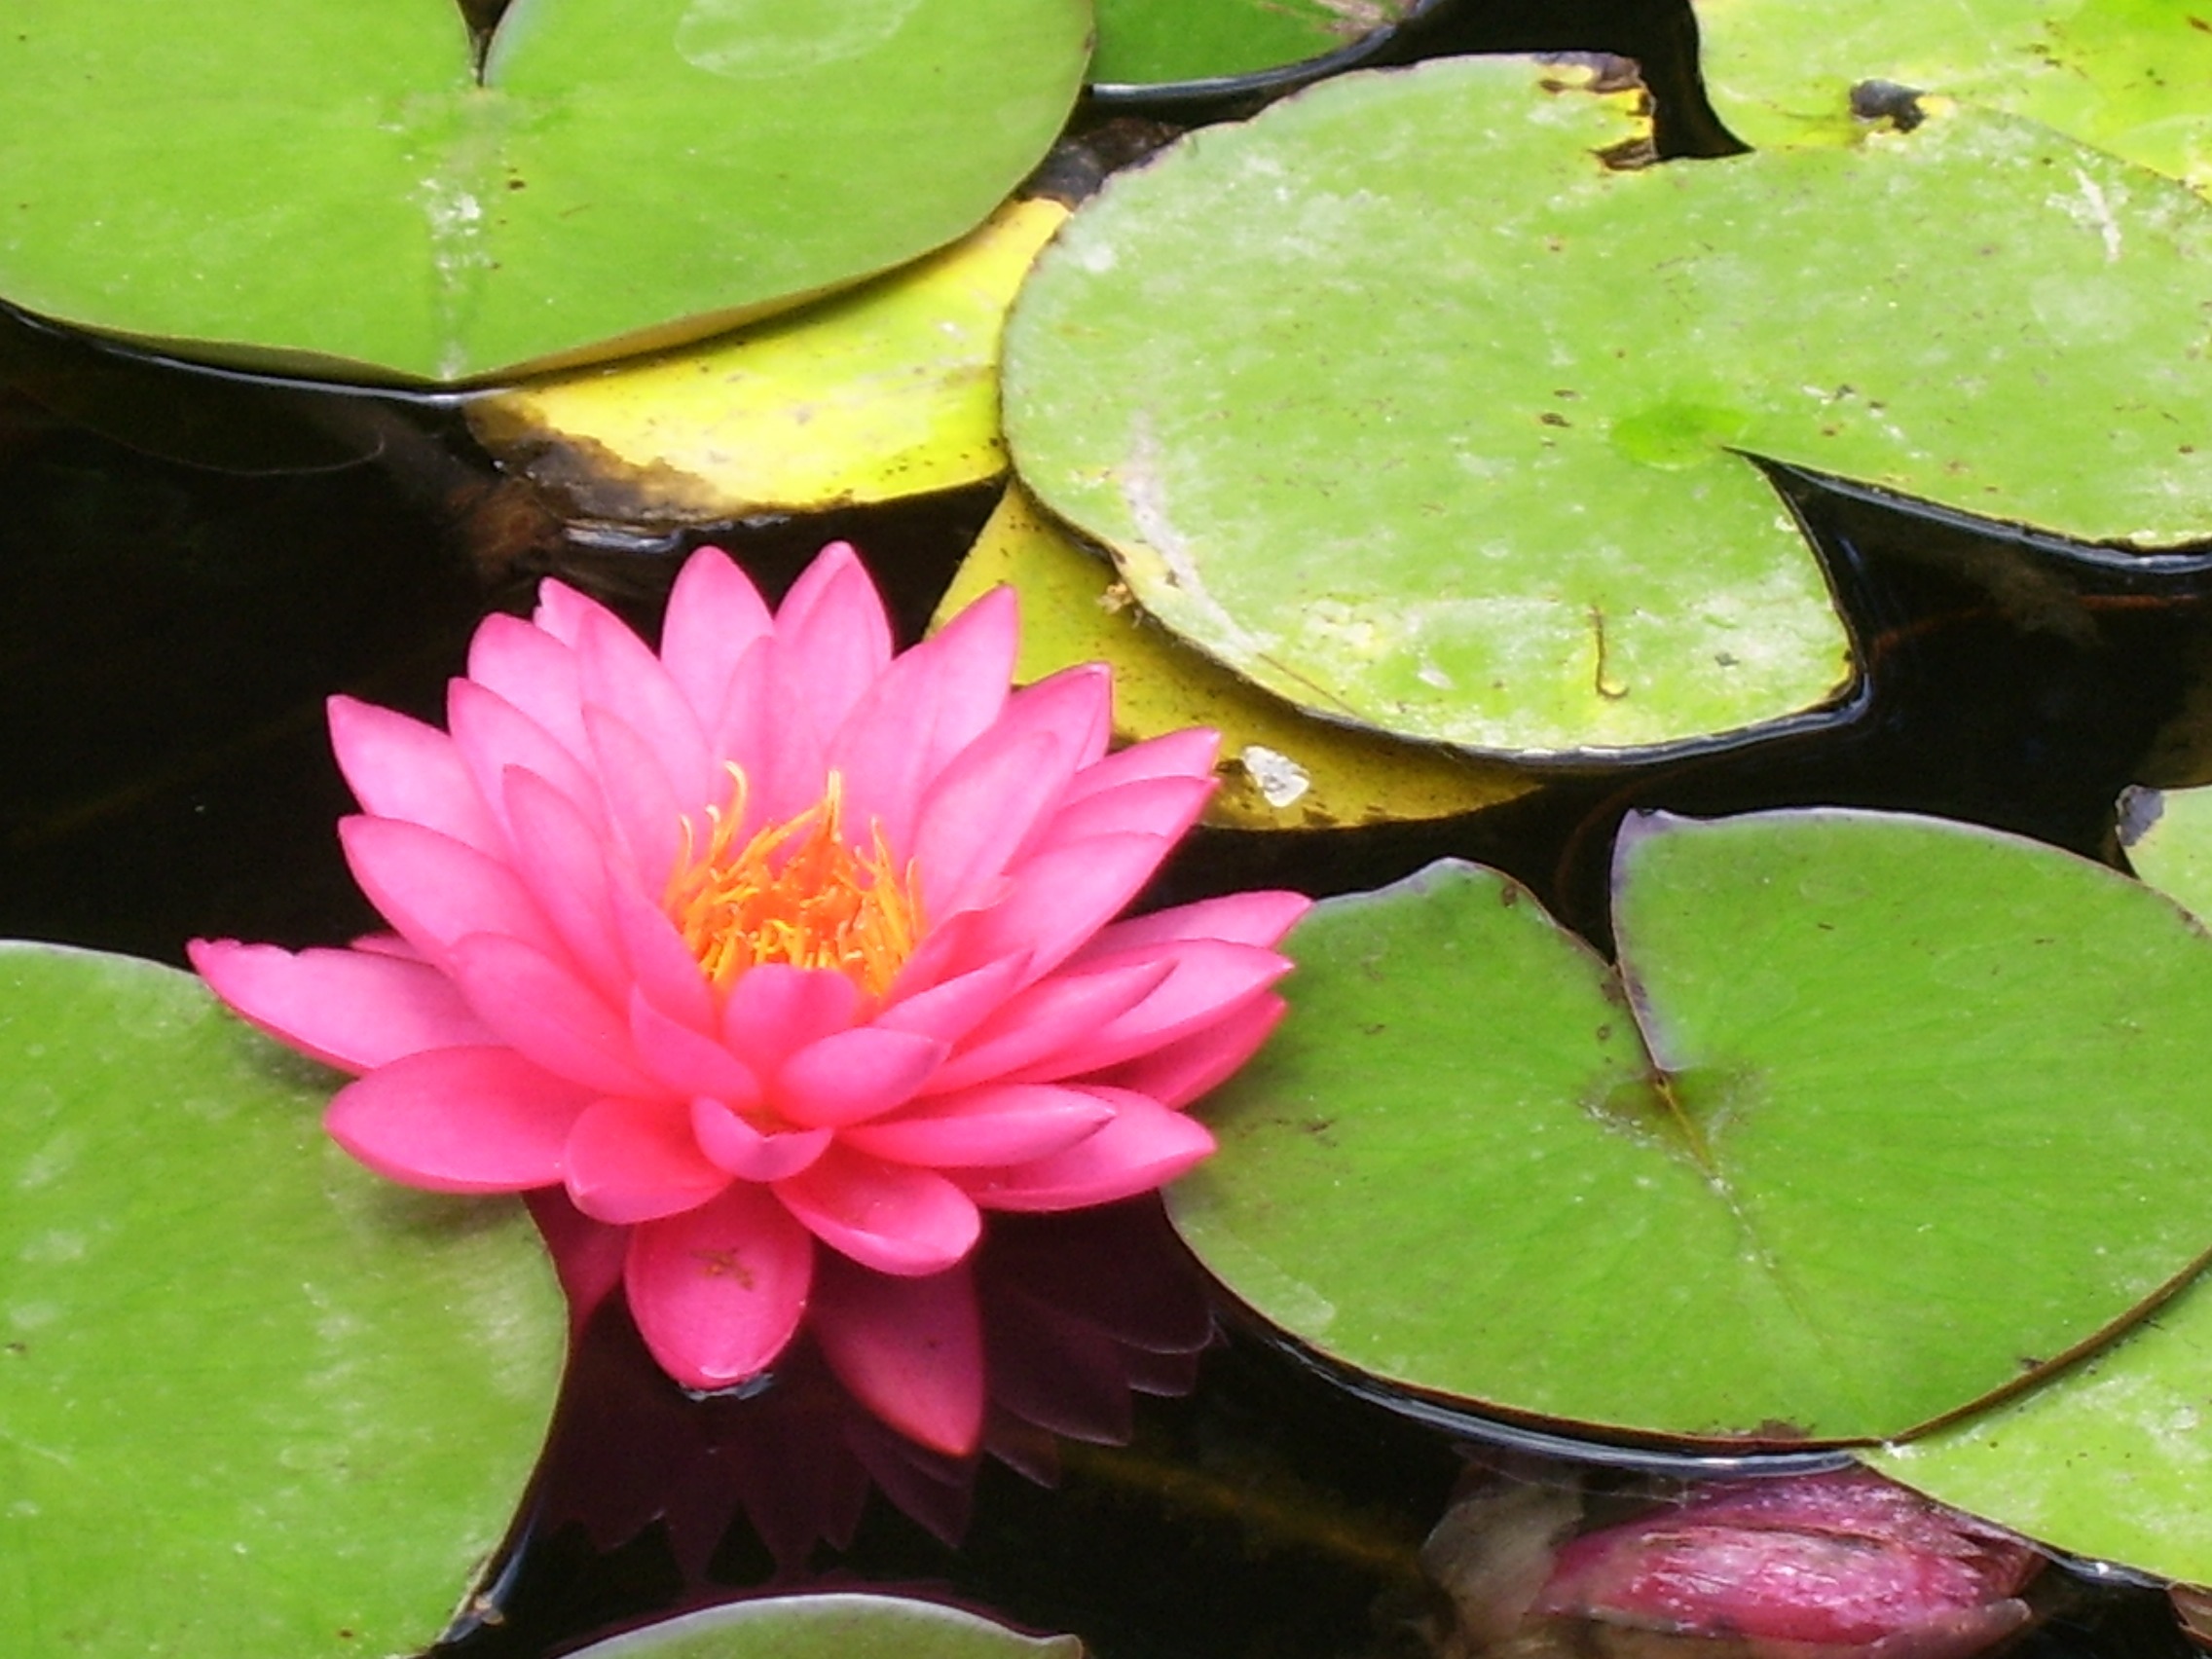
water, plant, leaf, flower, petal, green, botany, pink, sacred lotus, aquatic plant, flora, water lily, lotus, lotus blossom, flowering plant, annual plant, land plant, lotus family